Miltenberg

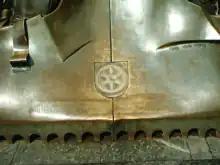
Inscription on the "Heunensäule"

Two castra were established: the "Altstadtkastell" between Miltenberg and Kleinheubach (2.7 hectares) to the north and the "Kastell Miltenberg-Ost" in the direction of Bürgstadt (0.6 hectares). The former, which was likely built some years in advance of the overall change in the borderline, housed a cohort, the southernmost military presence on the Main. In 190/1, this was the "cohort I Sequanorum et Rauricorum equitata" (a mixed infantry and cavalry unit of 480 men). In addition, a scout unit ("exploratores Triputienses") was based in the area, either in the "Altstadtkastell" or in a nearby separate fort. The cohort castrum likely was continuously occupied until about 260, when the Romans abandoned this part of their border after heavy raids by Germanic tribes. The castrum was destroyed by the Alemanni.